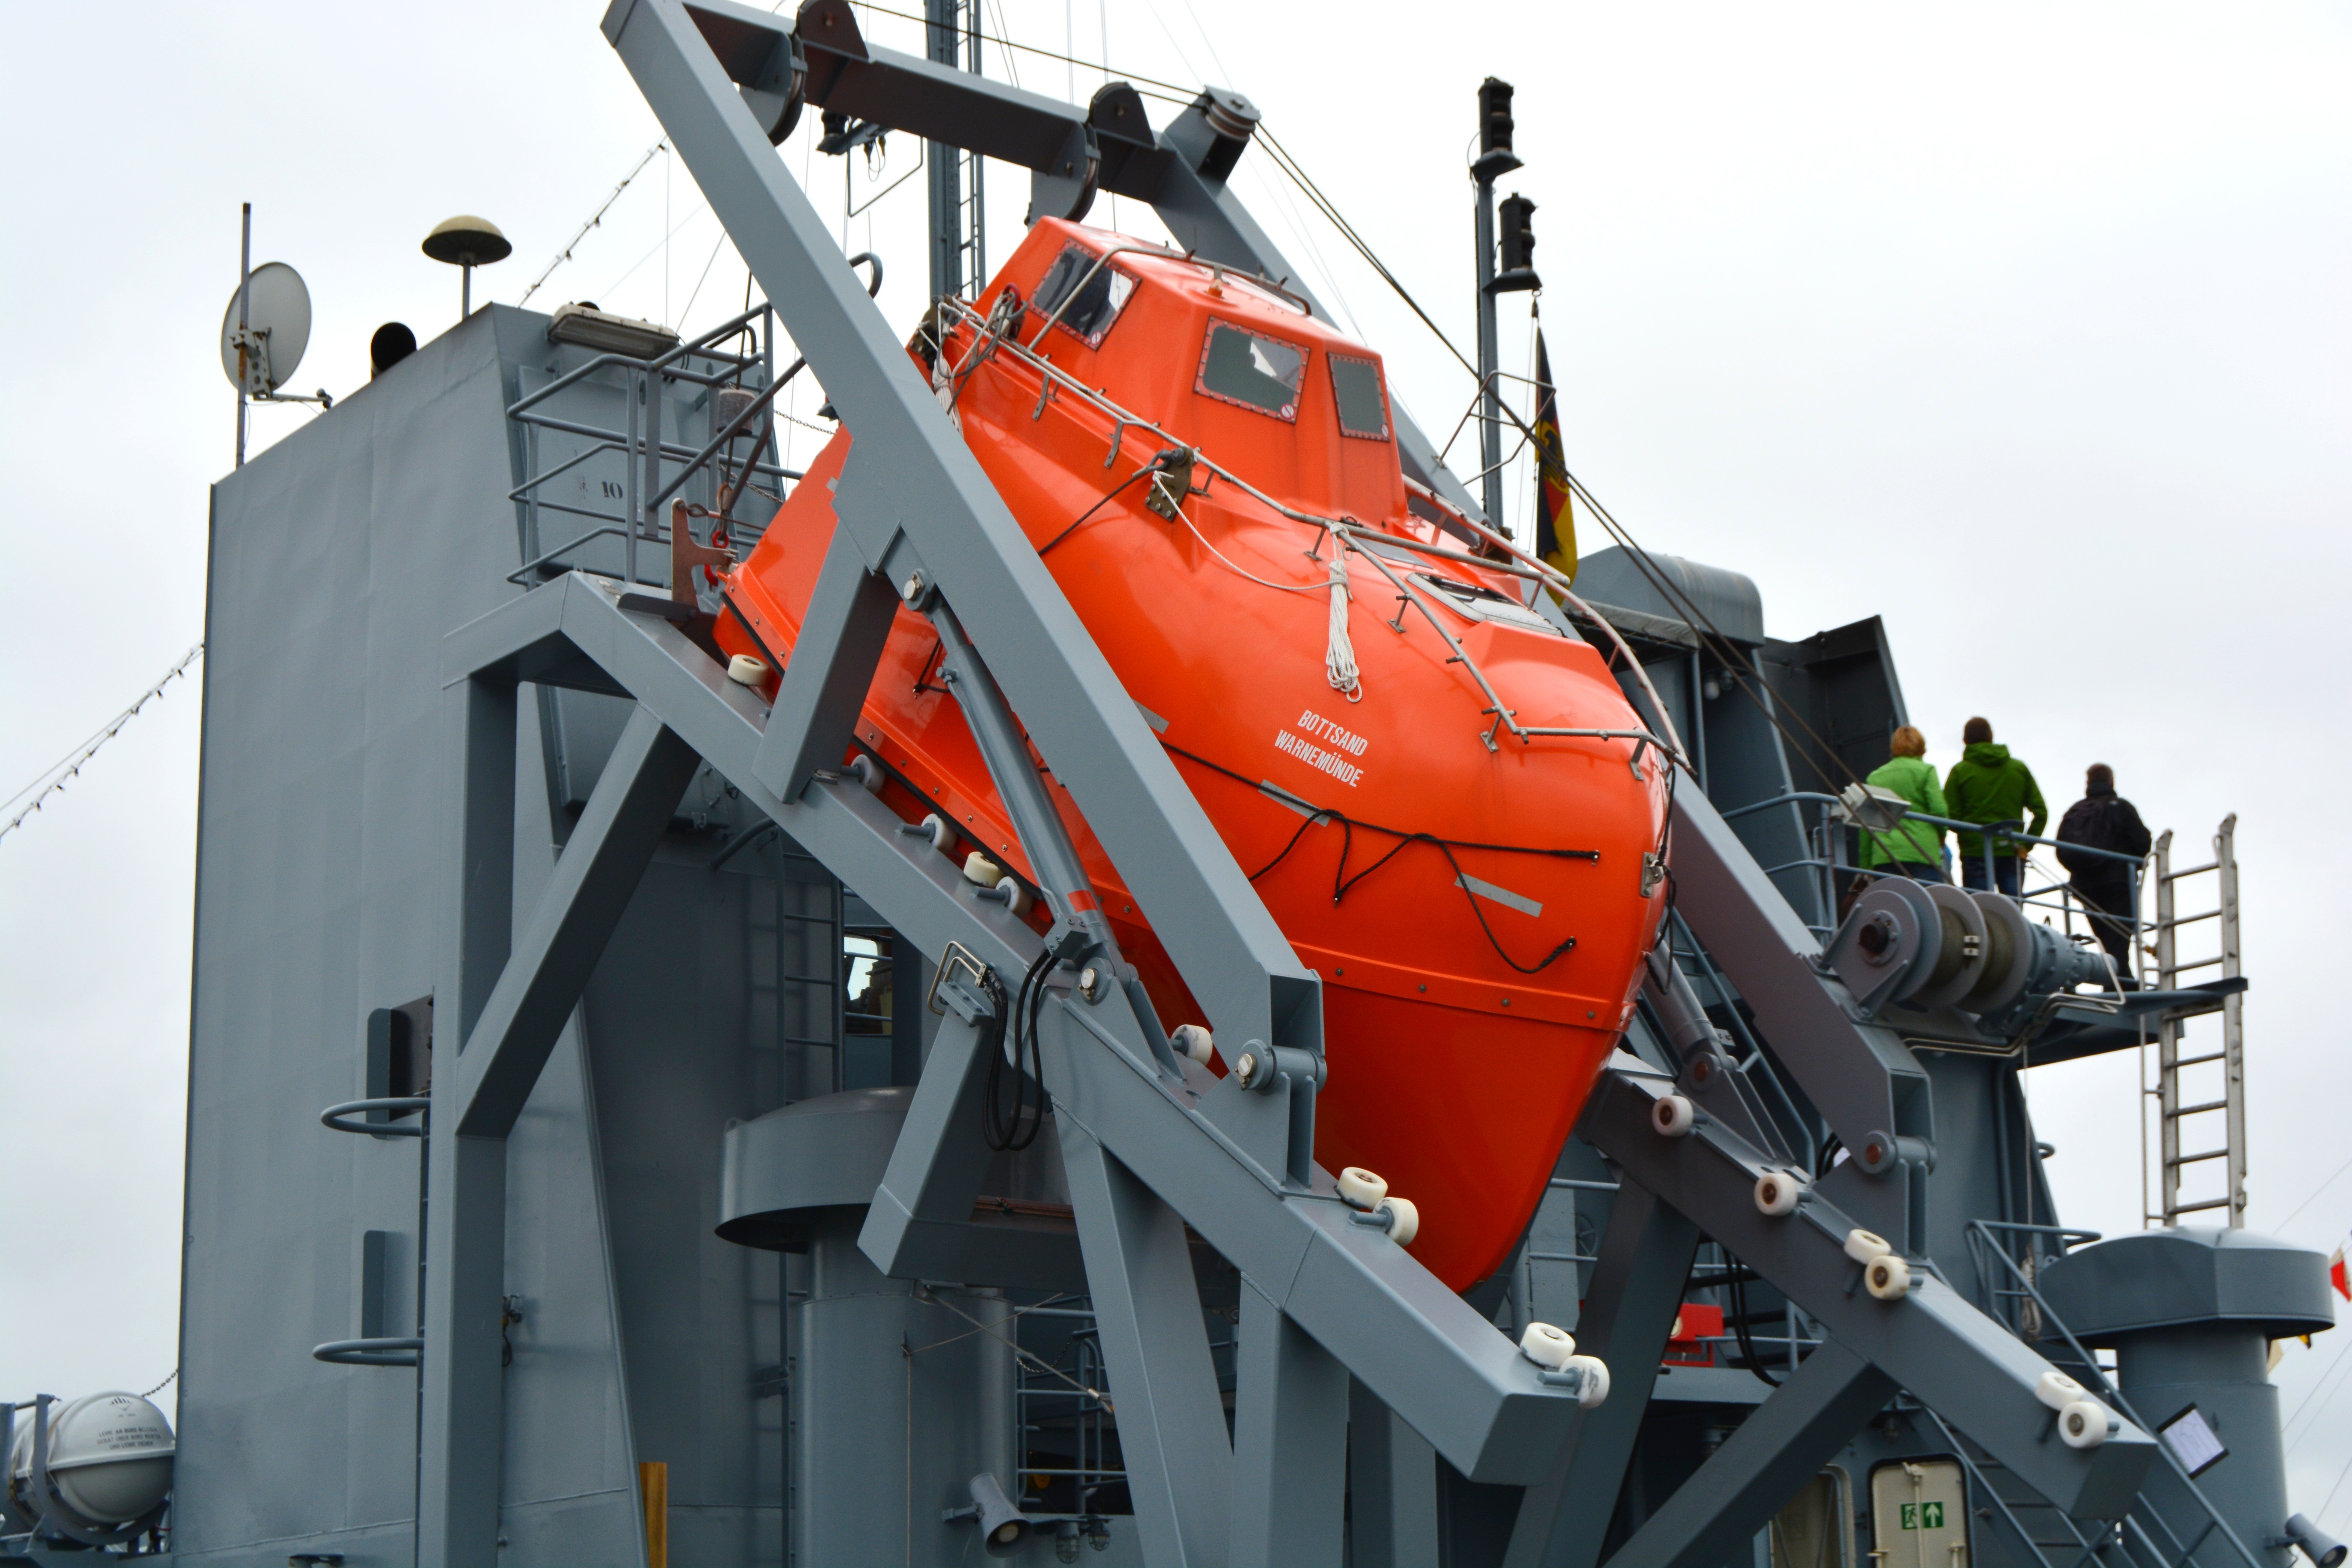
sea, coast, water, asphalt, travel, transport, vehicle, boats, sail, crane, sailing vessel, shipping, maritime, rostock, baltic sea, construction equipment, hanse sail